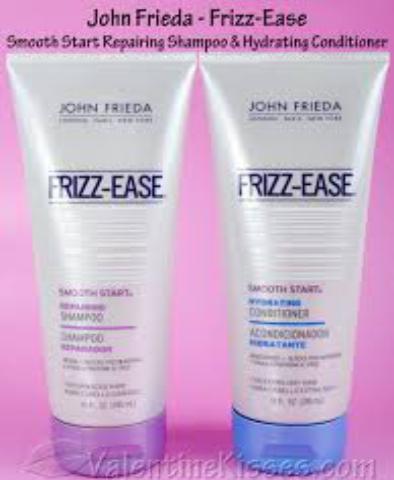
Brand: Frizz-Ease
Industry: Necessities